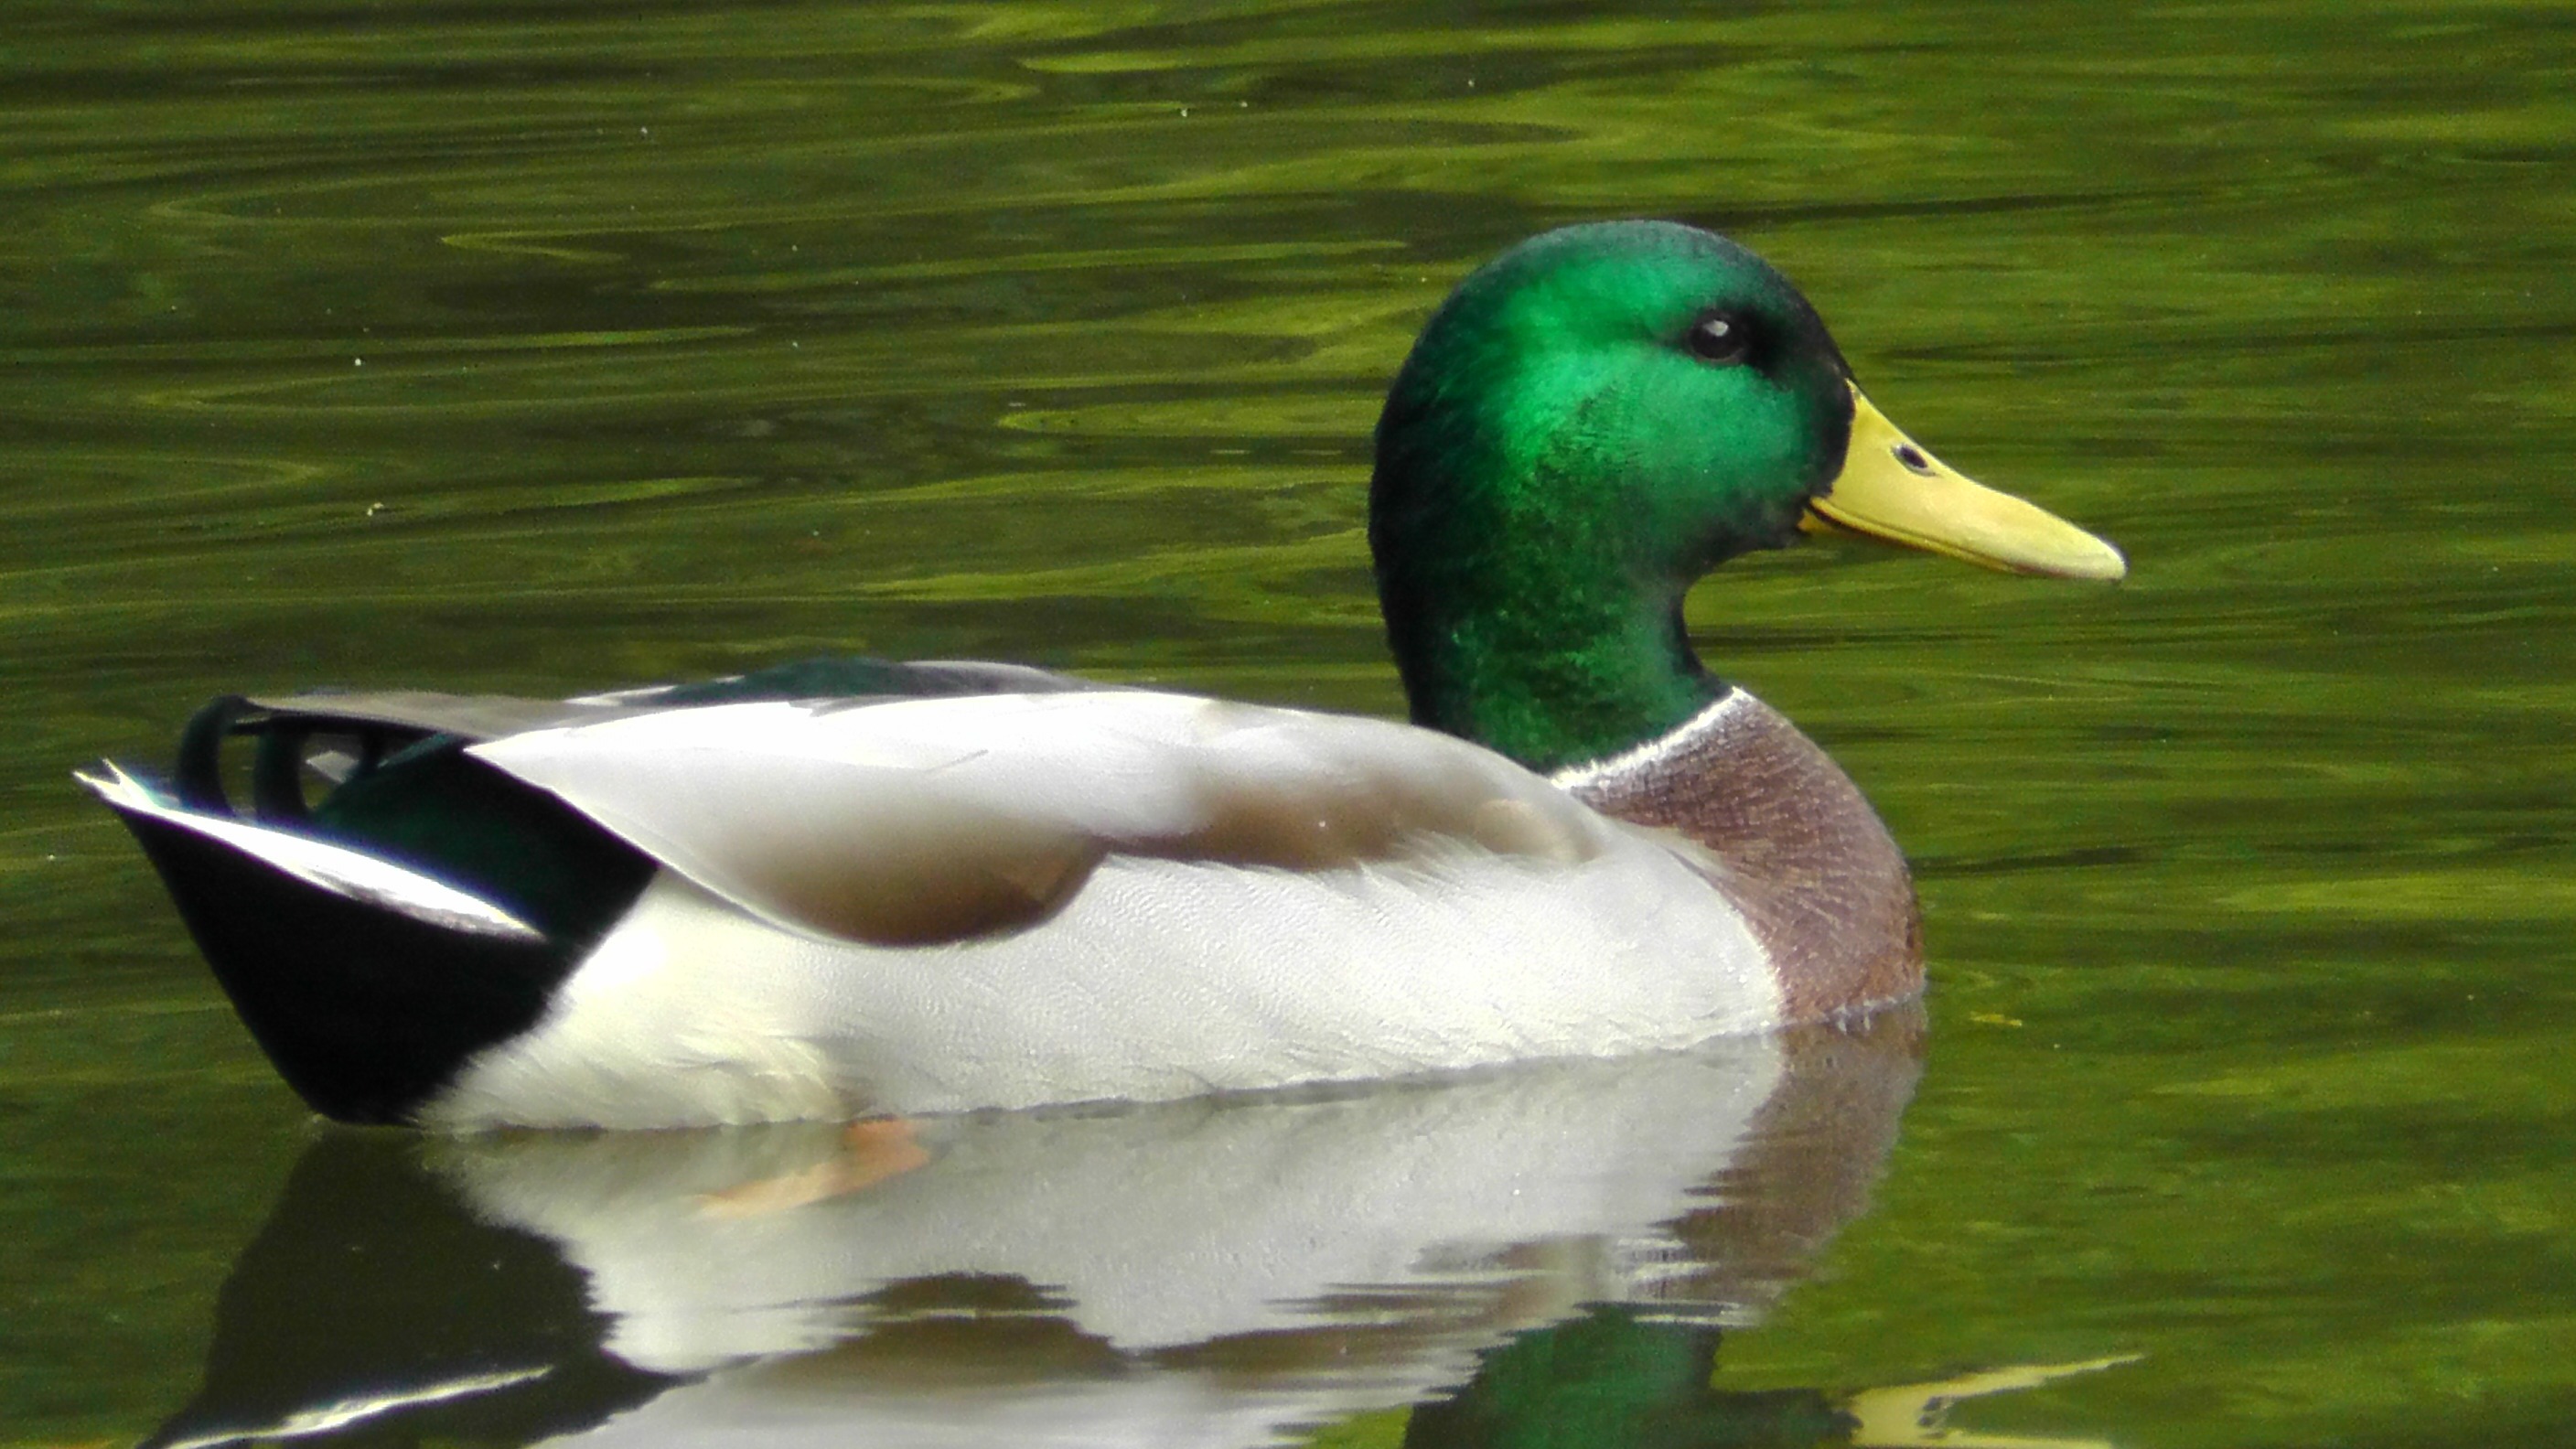
water, bird, wing, animal, wildlife, green, beak, colorful, fauna, plumage, poultry, drake, duck, vertebrate, waterfowl, water bird, animal world, mallard, canard, duck bird, ducks geese and swans